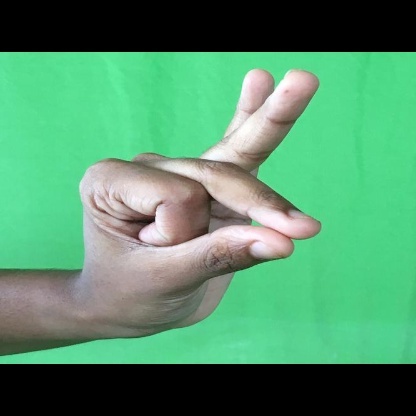
Mudra: Bramaram